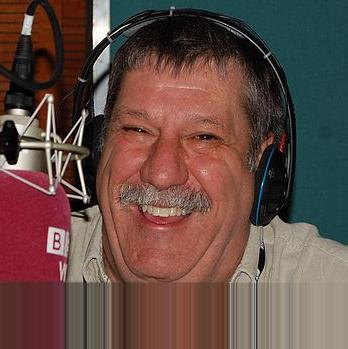
Age: 54